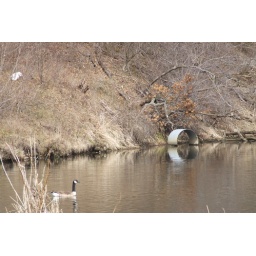
This is a brave goose -- willing to stay even with an oblivious dog running around